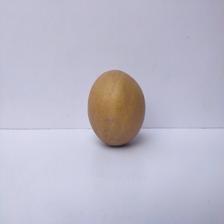
Size: Large